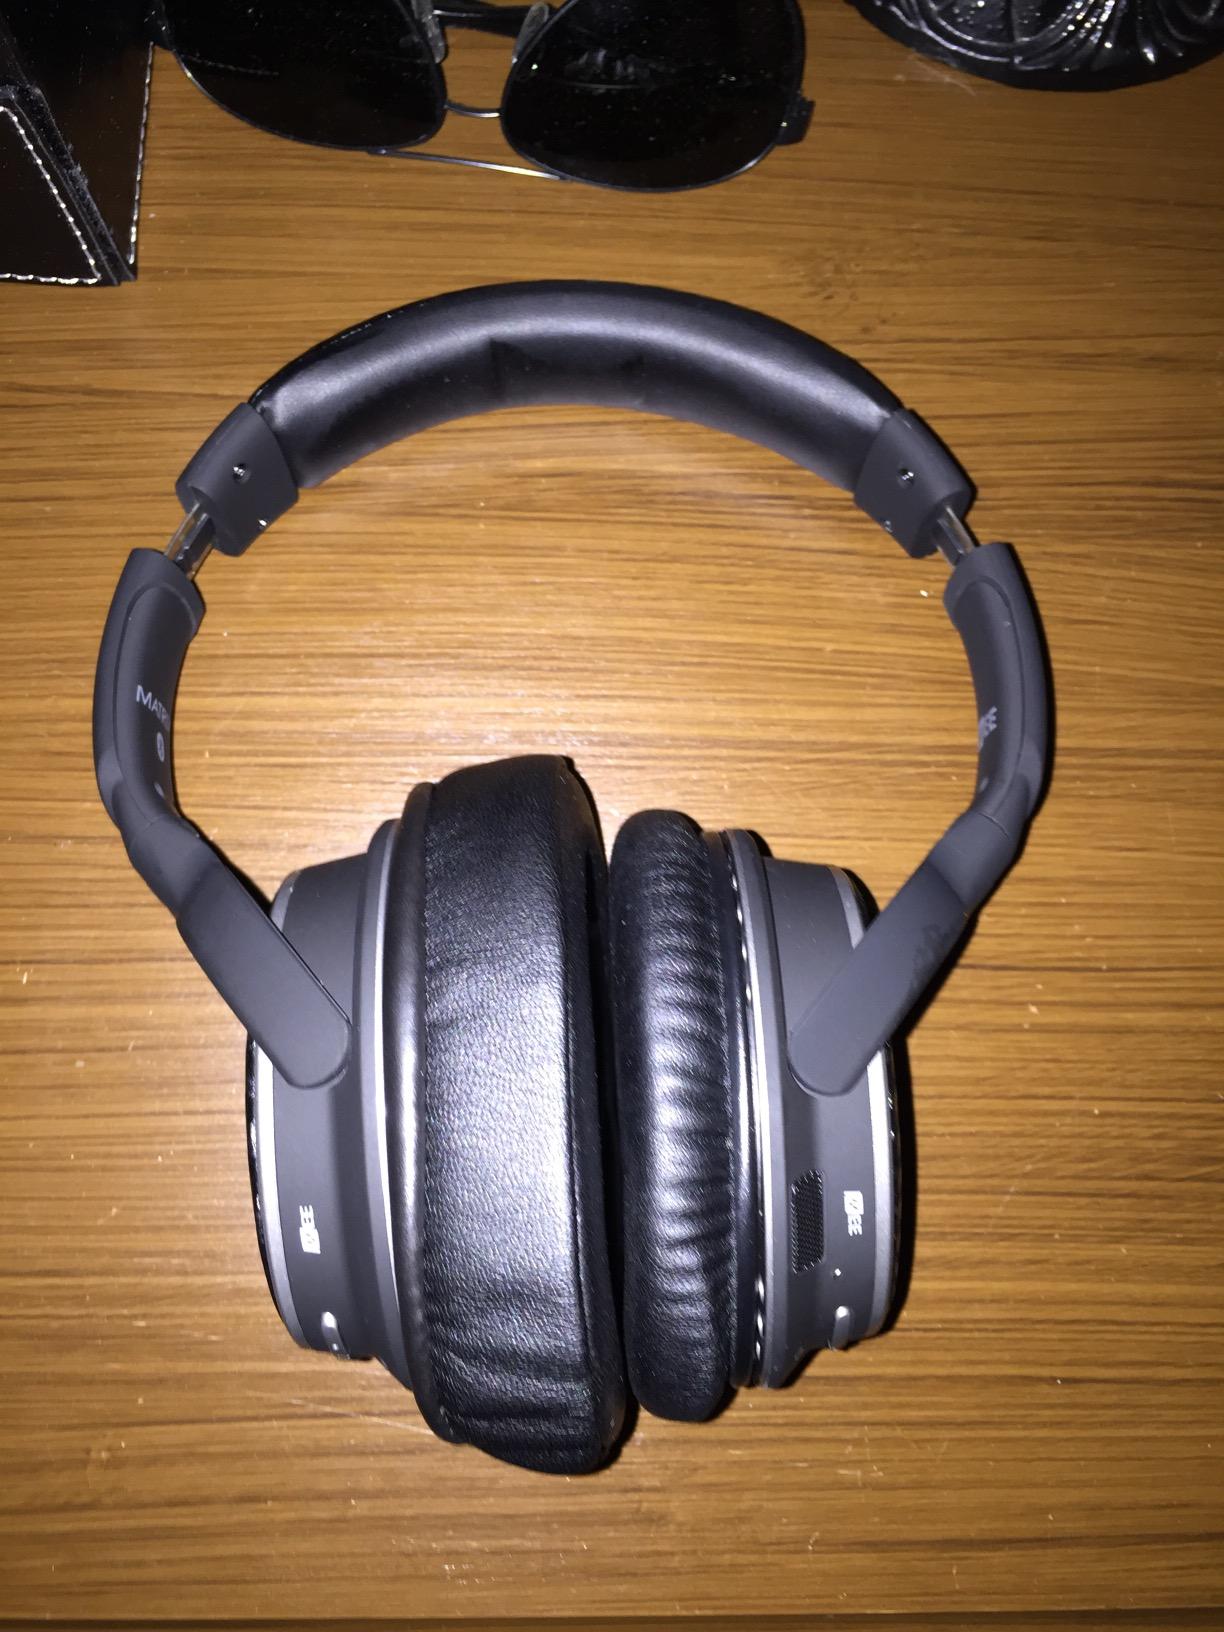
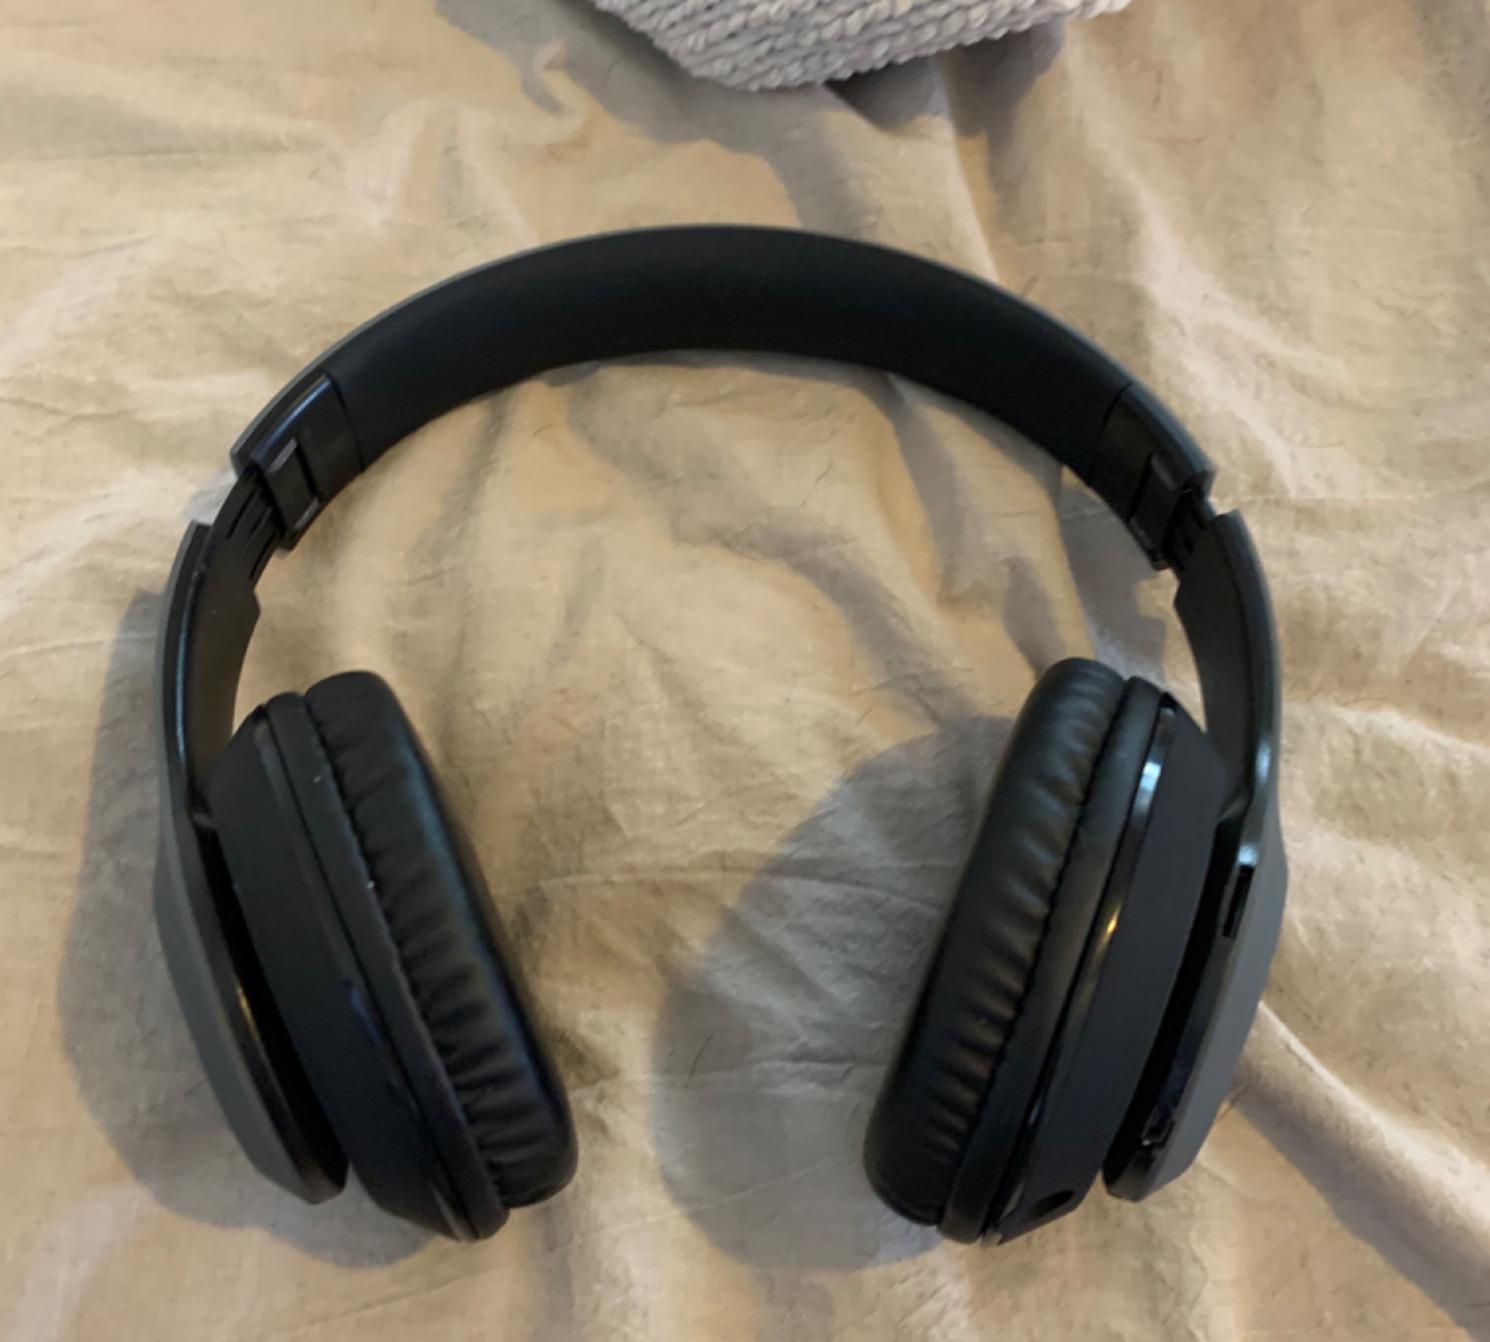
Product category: headphones
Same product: no